United Nations Security Council Resolution 675

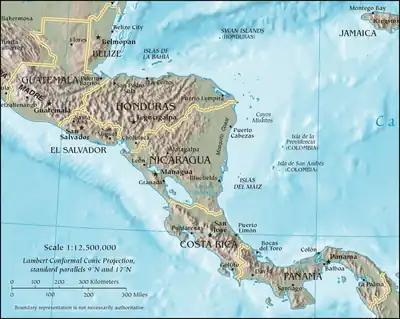
Central America

United Nations Security Council resolution 675, adopted unanimously on 5 November 1990, after recalling resolutions 637 (1989) and 644 (1989), the Council endorsed a report by the Secretary-General and decided to extend the mandate of the United Nations Observer Group in Central America for a further six months until 7 May 1991.